History of Harvard University

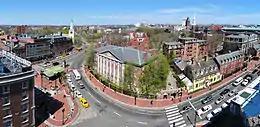
Harvard Yard as seen from Holyoke Center in September 2010

The annual undergraduate tuition was $300 in the 1930s and $400 in the 1940s. By 1953, it doubled to $800. It increased further to $2,600 in 1970 and $22,700 in 2000.